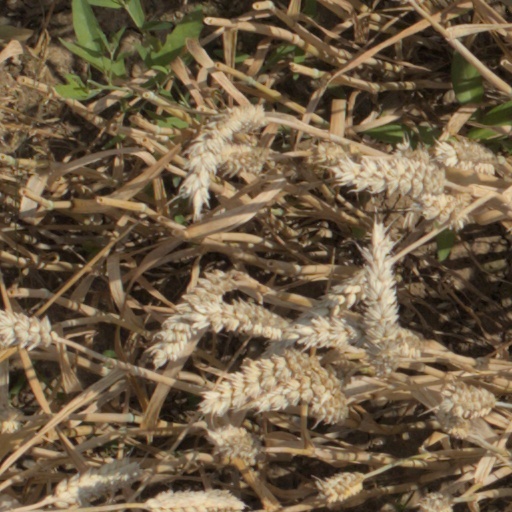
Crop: wheat